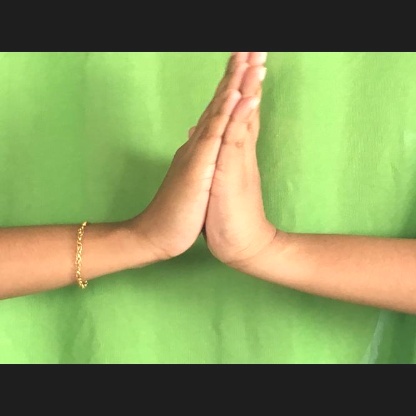
Mudra: Anjali